Songhai people

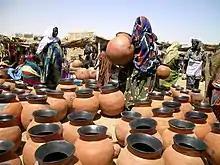
A "Gorom-Gorom" market selling Songhai pottery.

The language, society and culture of the Songhai people is barely distinguishable from the Zarma people. Some scholars consider the Zarma people to be a part of and the largest ethnic sub-group of the Songhai. Some study the group together as Zarma-Songhai people. However, both groups see themselves as two different peoples.